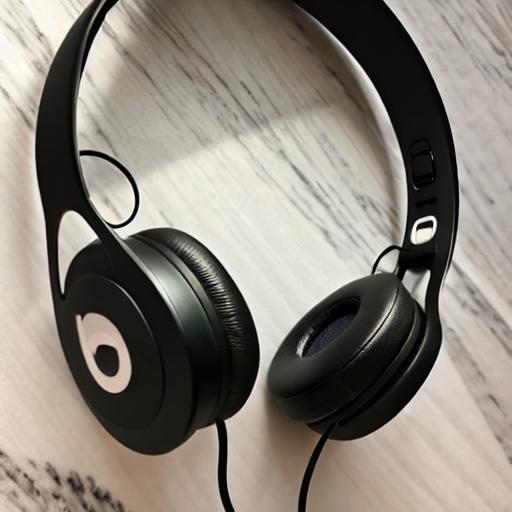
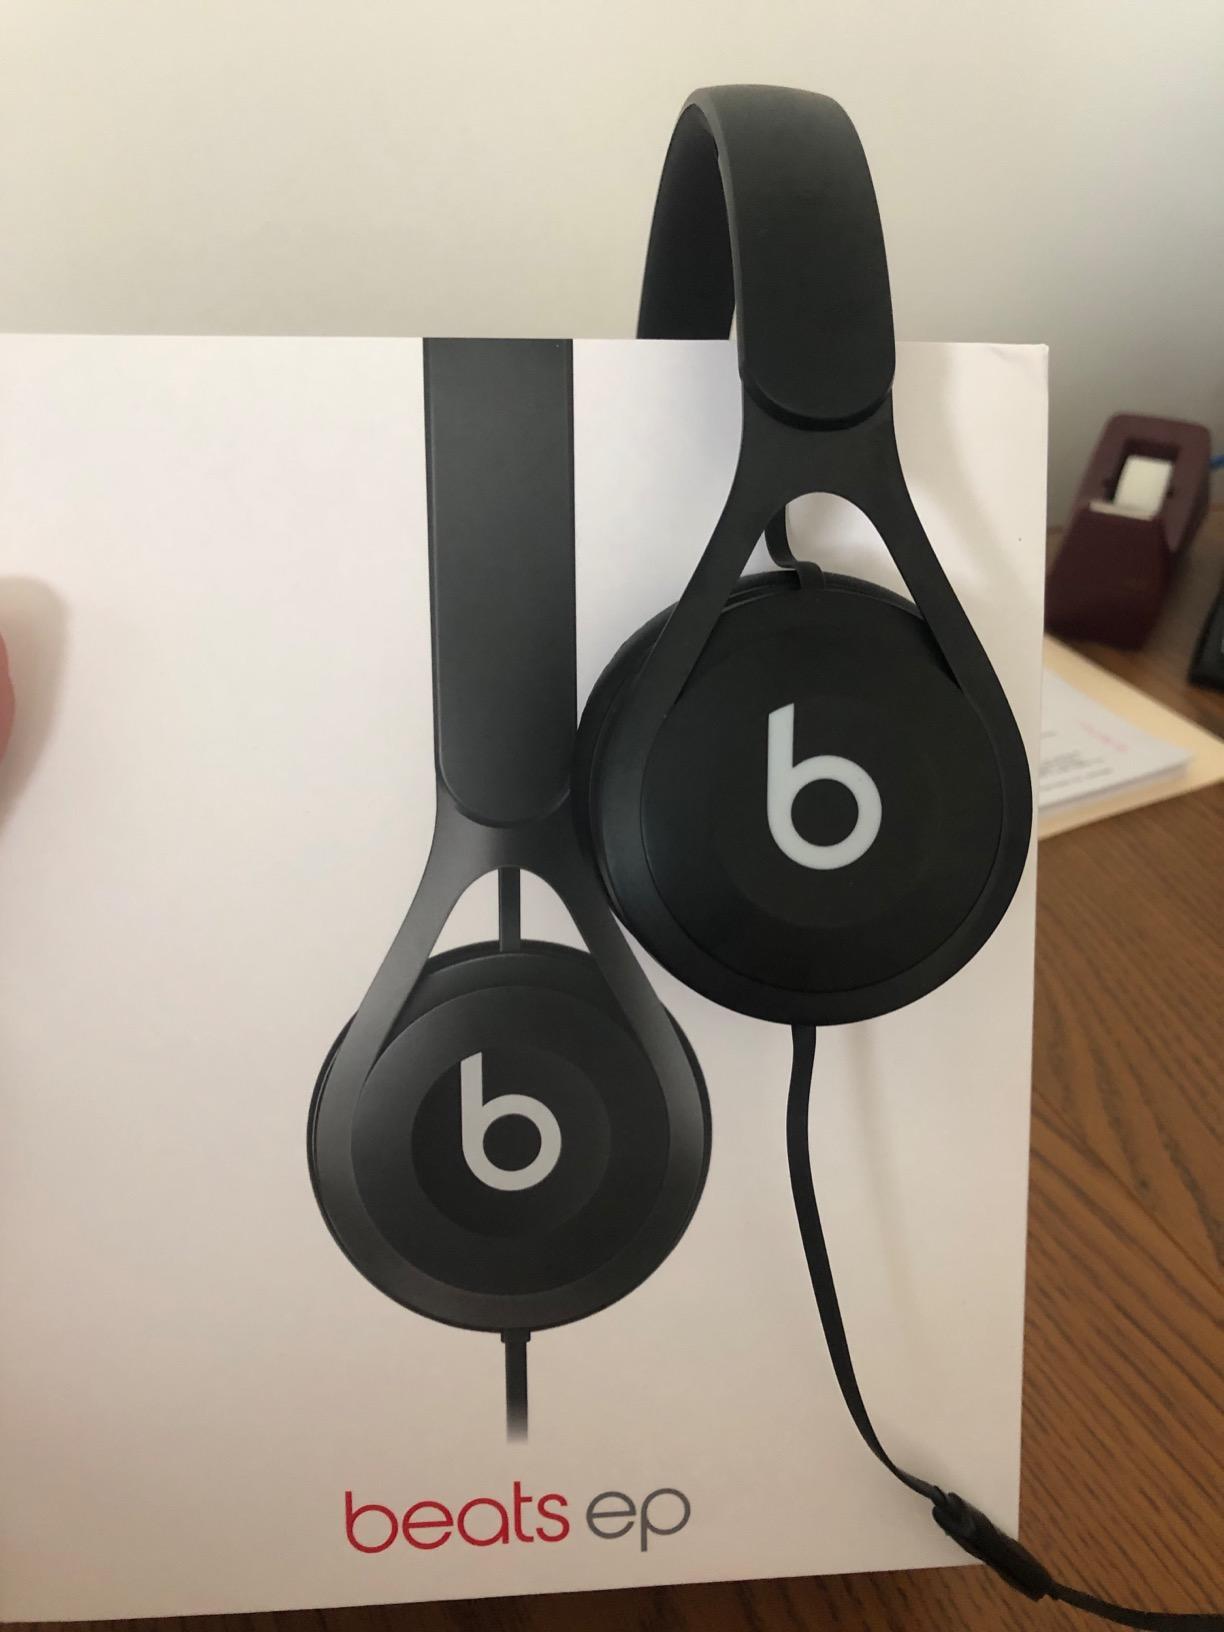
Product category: headphones
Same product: no